Grey ware

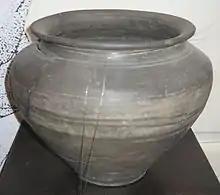
Roman cinerary urn, 2nd Century AD, UK

Grey ware is pottery with a body that fires to grey. This type of pottery can be found in different archaeological sites around the world.